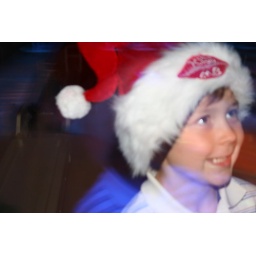
My cousin Dylan running around in the black lights with his Santa hat.